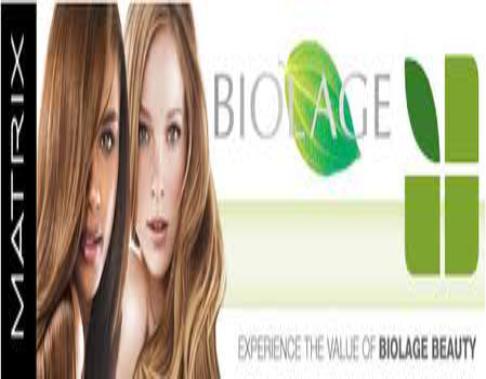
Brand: Biolage
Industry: Necessities